Chetniks

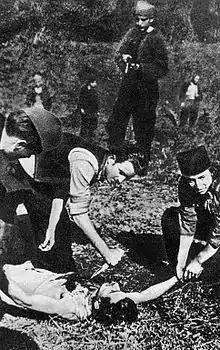
Chetniks in Šumadija kill a Partisan through heart extraction.

Military and political expediency best explained these agreements, as historian Enver Redžić notes: "The Ustasha-Chetnik accords were driven neither by a confluence of Serbian and Croatian national interests nor by mutual desire for acceptance and respect, but rather because each side needed to obstruct Partisan advances." The agreements did not stop crimes against Serbs by the Ustaše or against Muslims and Croats by the Chetniks. They persisted in areas where the other had control and in regions where no agreements existed.